Herrand von Wildonie

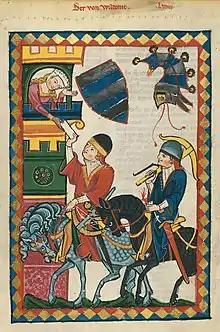
In this illustration from the Codex Manesse, Herrand is handing some of his verse to a lady in a castle. He and his companion are dressed and armed for hunting.

Herrand was born around 1230. He belonged to an important noble family that held the hereditary office of high steward in the Duchy of Styria. The family's castle, now in ruins, was . His father, Ulrich, was the standard-bearer at the battle of Kressenbrunn in 1260. His mother's name is unknown. Herrand is numbered Herrand II after his grandfather, , who died around 1222. Sometime before 1260, Herrand married Perhta (or Perchta), a daughter of the poet Ulrich von Lichtenstein. They had two sons, Ulrich von Eppenstein and Herrand III von Wildonie.